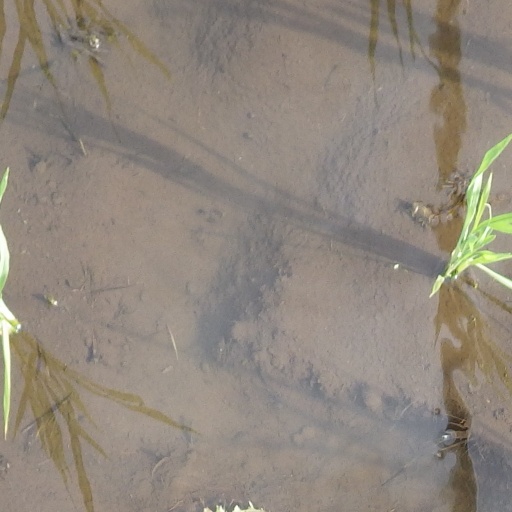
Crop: rice